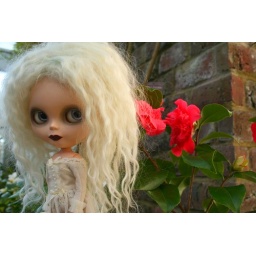
helga wears a dress by la pierle and rement shoes